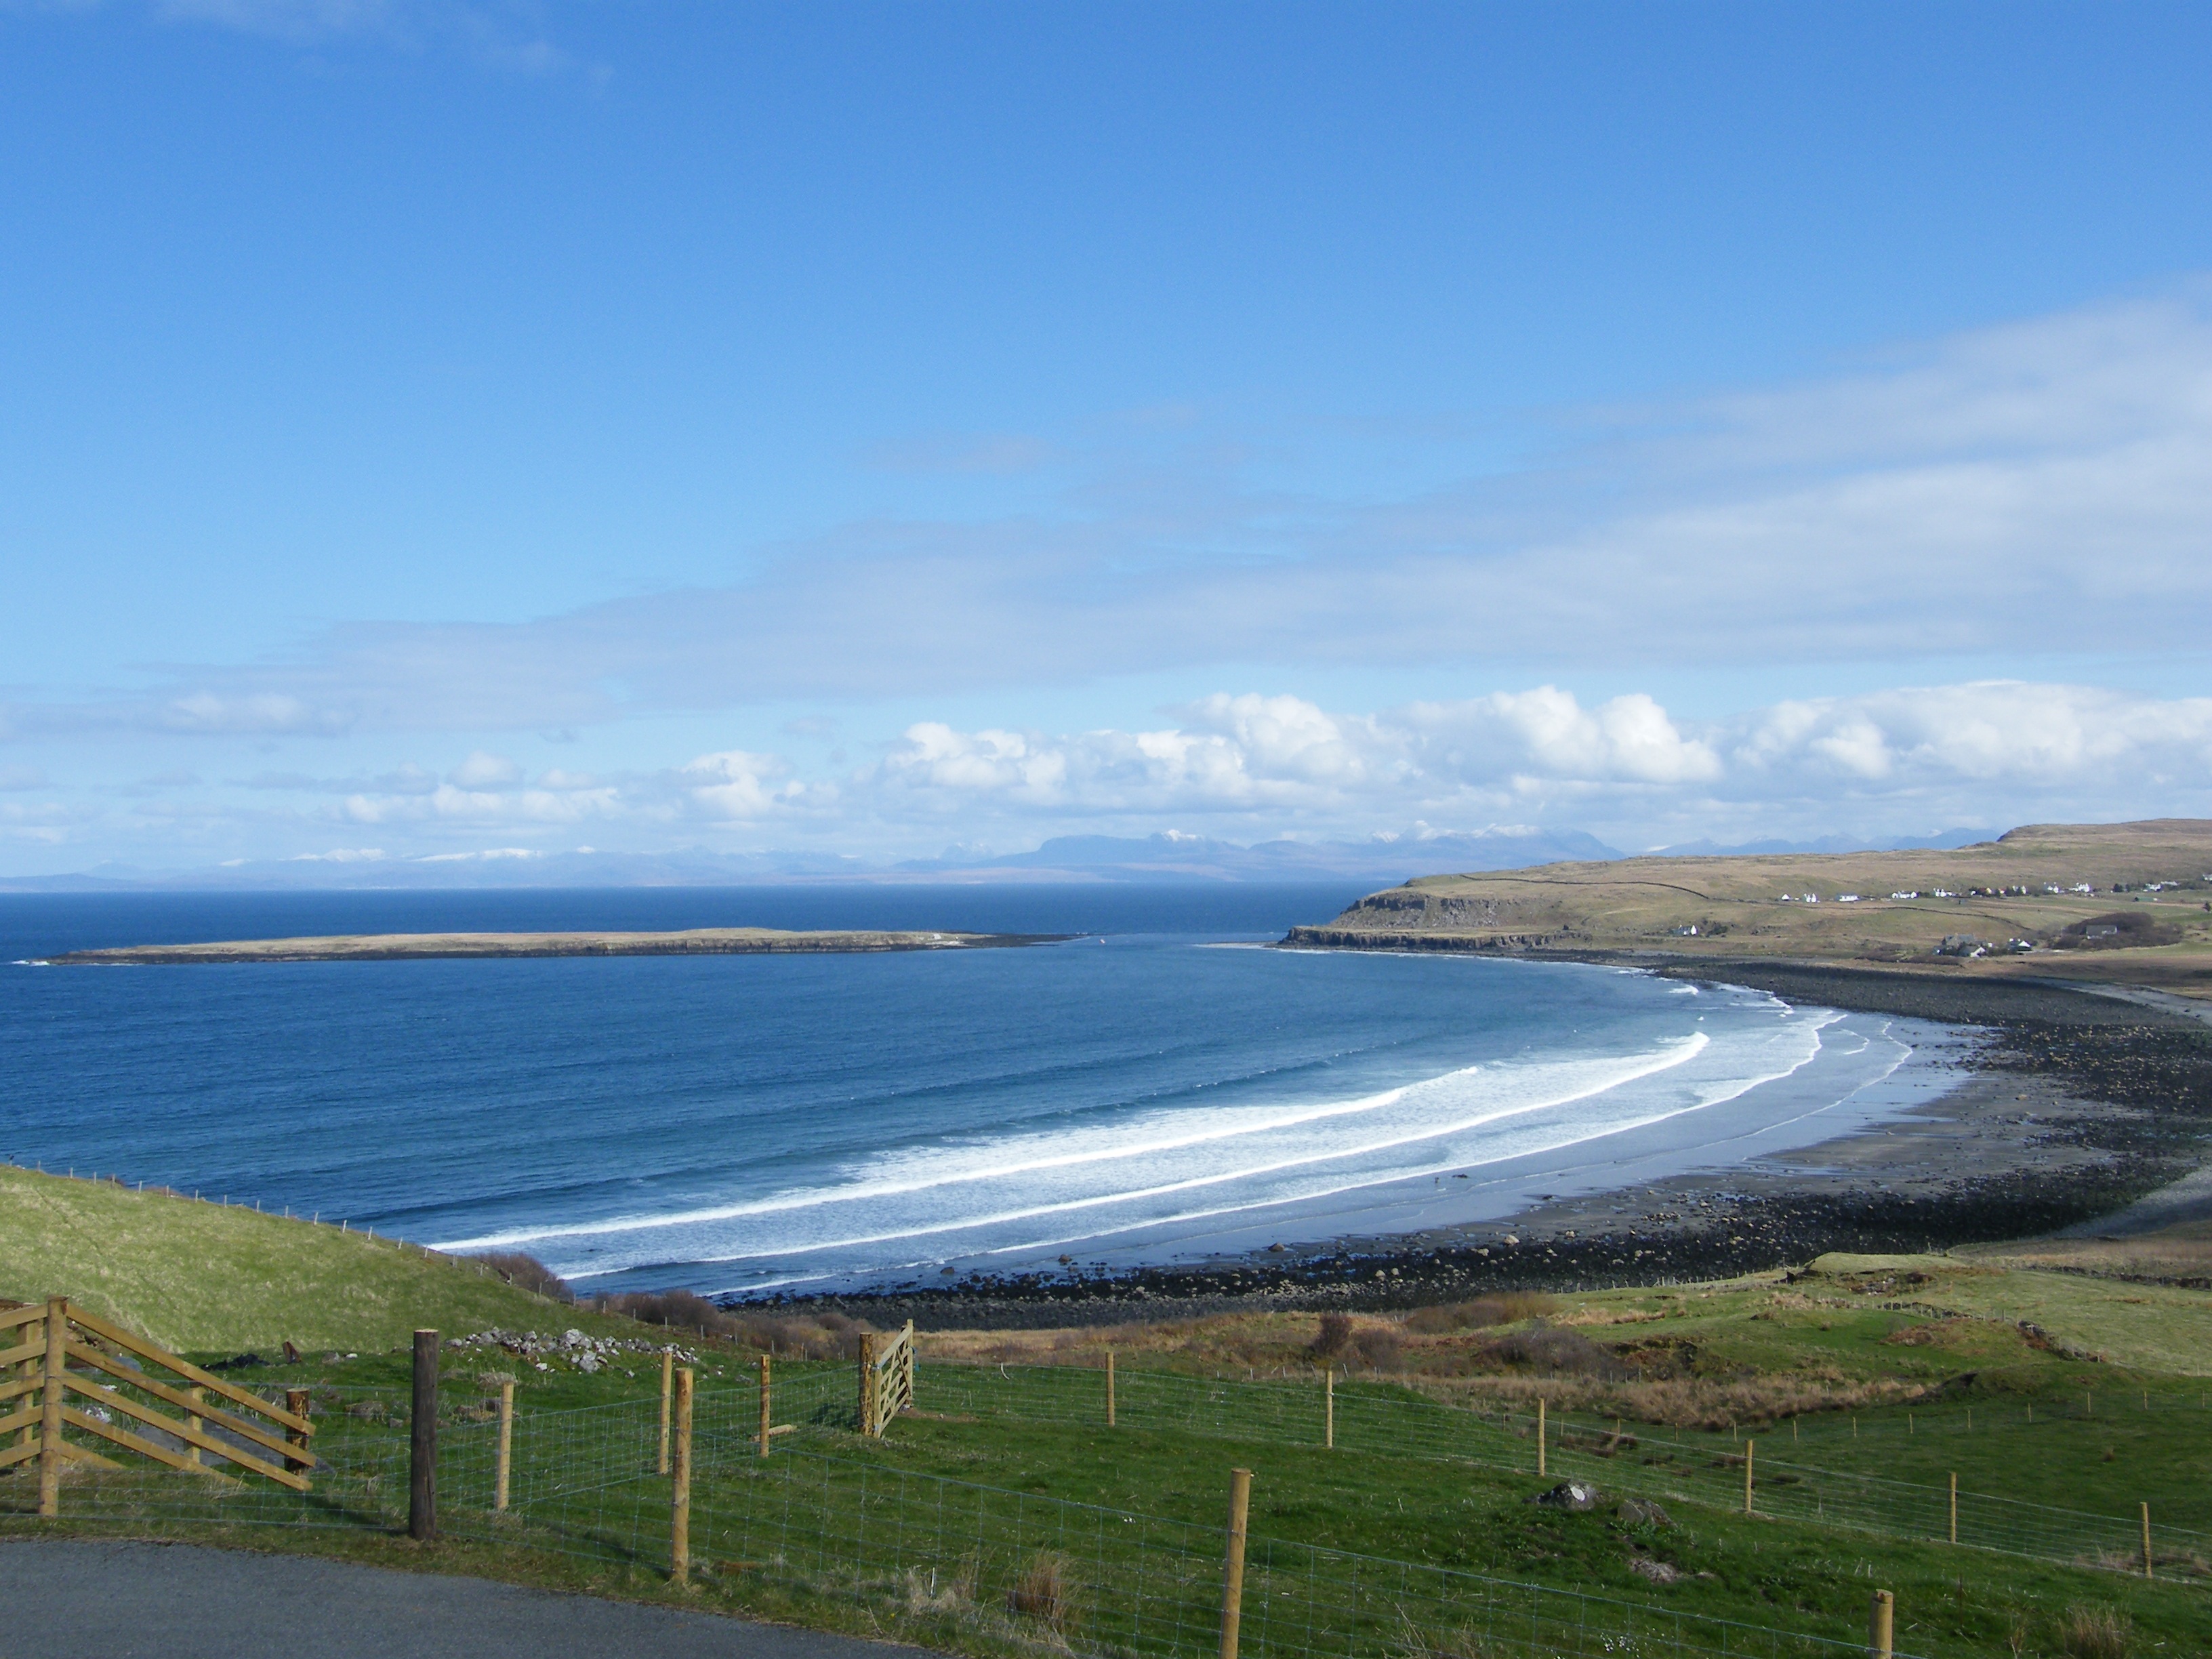
beach, sea, coast, ocean, horizon, shore, lake, cliff, surf, cove, bay, reservoir, highland, terrain, body of water, scotland, loch, cape, landform